Leslie Harris (lawyer)

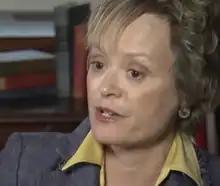
Harris speaking in 2009

Leslie Harris was the president and chief executive officer of the Center for Democracy and Technology (CDT) in Washington, D.C. in the United States. Harris joined CDT in 2005 as executive director. She managed the organization and served as its chief spokesperson, and occasionally testified before Congress.